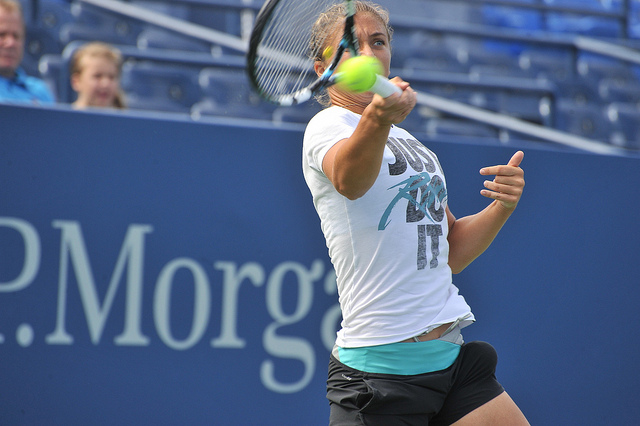
vận động viên tennis nữ đang cầm vợt đánh bóng trong trận đấu